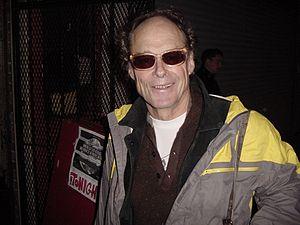
Alexander Cockburn est journaliste politique irlando-américain. Cockburn a grandi en Irlande mais vit et travaille aux États-Unis à partir de 1972. Avec Jeffrey St. Clair, il a animé la lettre d'information CounterPunch. Il tenait également une chronique intitulée « Beat the Devil » pour The Nation et une chronique hebdomadaire dans le Los Angeles Times et The First Post.